Barranco das Belharucas Beach

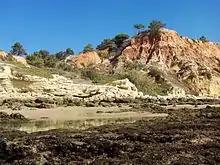
Natural Pool

From this beach on, the deeply eroded limestone coastline of the western Algarve gives way to cliffs of sand and clay, which stretch eastwards to the municipality of Loulé. The trail runs through a deep gully with leafy vegetation growing alongside. The rocky slopes are deeply grooved due to rainwater runoff, creating a variety of sculpted shapes. The vegetation, mostly stone pines and typical coastal scrub plants such as juniper, sometimes grow on the edge of small abysses caused by landslides, with their tangled roots exposed to the air. Many birds dig shelters and nests in the rock face, including European bee-eaters, after which the beach is named.